Federico Umberto D'Amato

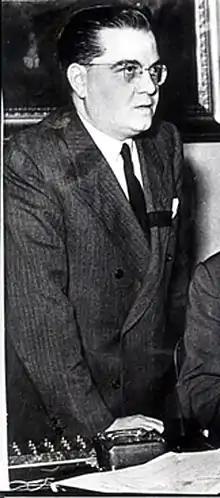
Federico Umberto D'Amato in the 1960s

Federico Umberto D'Amato (4 June 1919 – 1 August 1996) was an Italian secret agent, who led the Office for Reserved Affairs of the Ministry of Interior (Italy) from the 1950s till the 1970s when the activity of the intelligence service was undercover and not publicly known.